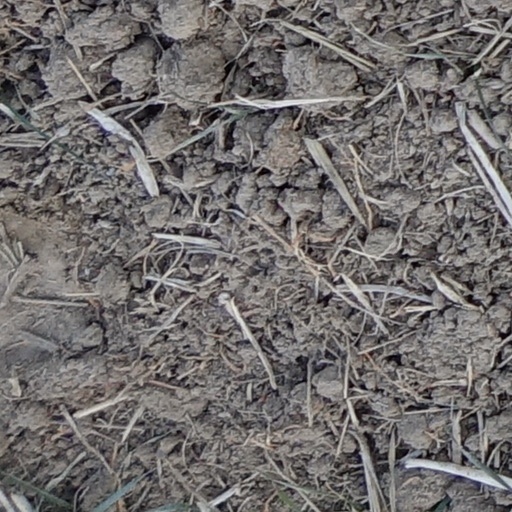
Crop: wheat